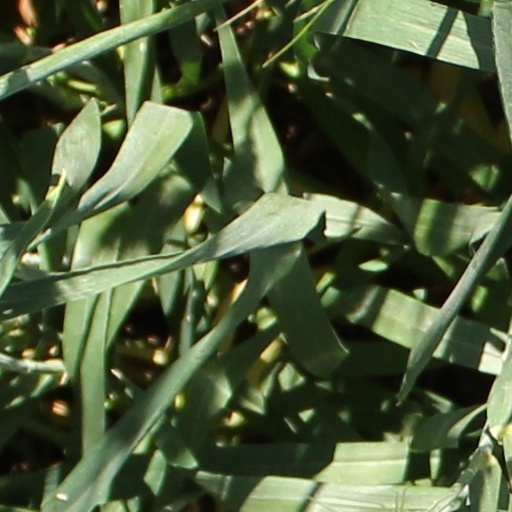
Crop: wheat